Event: Nepal Earthquake
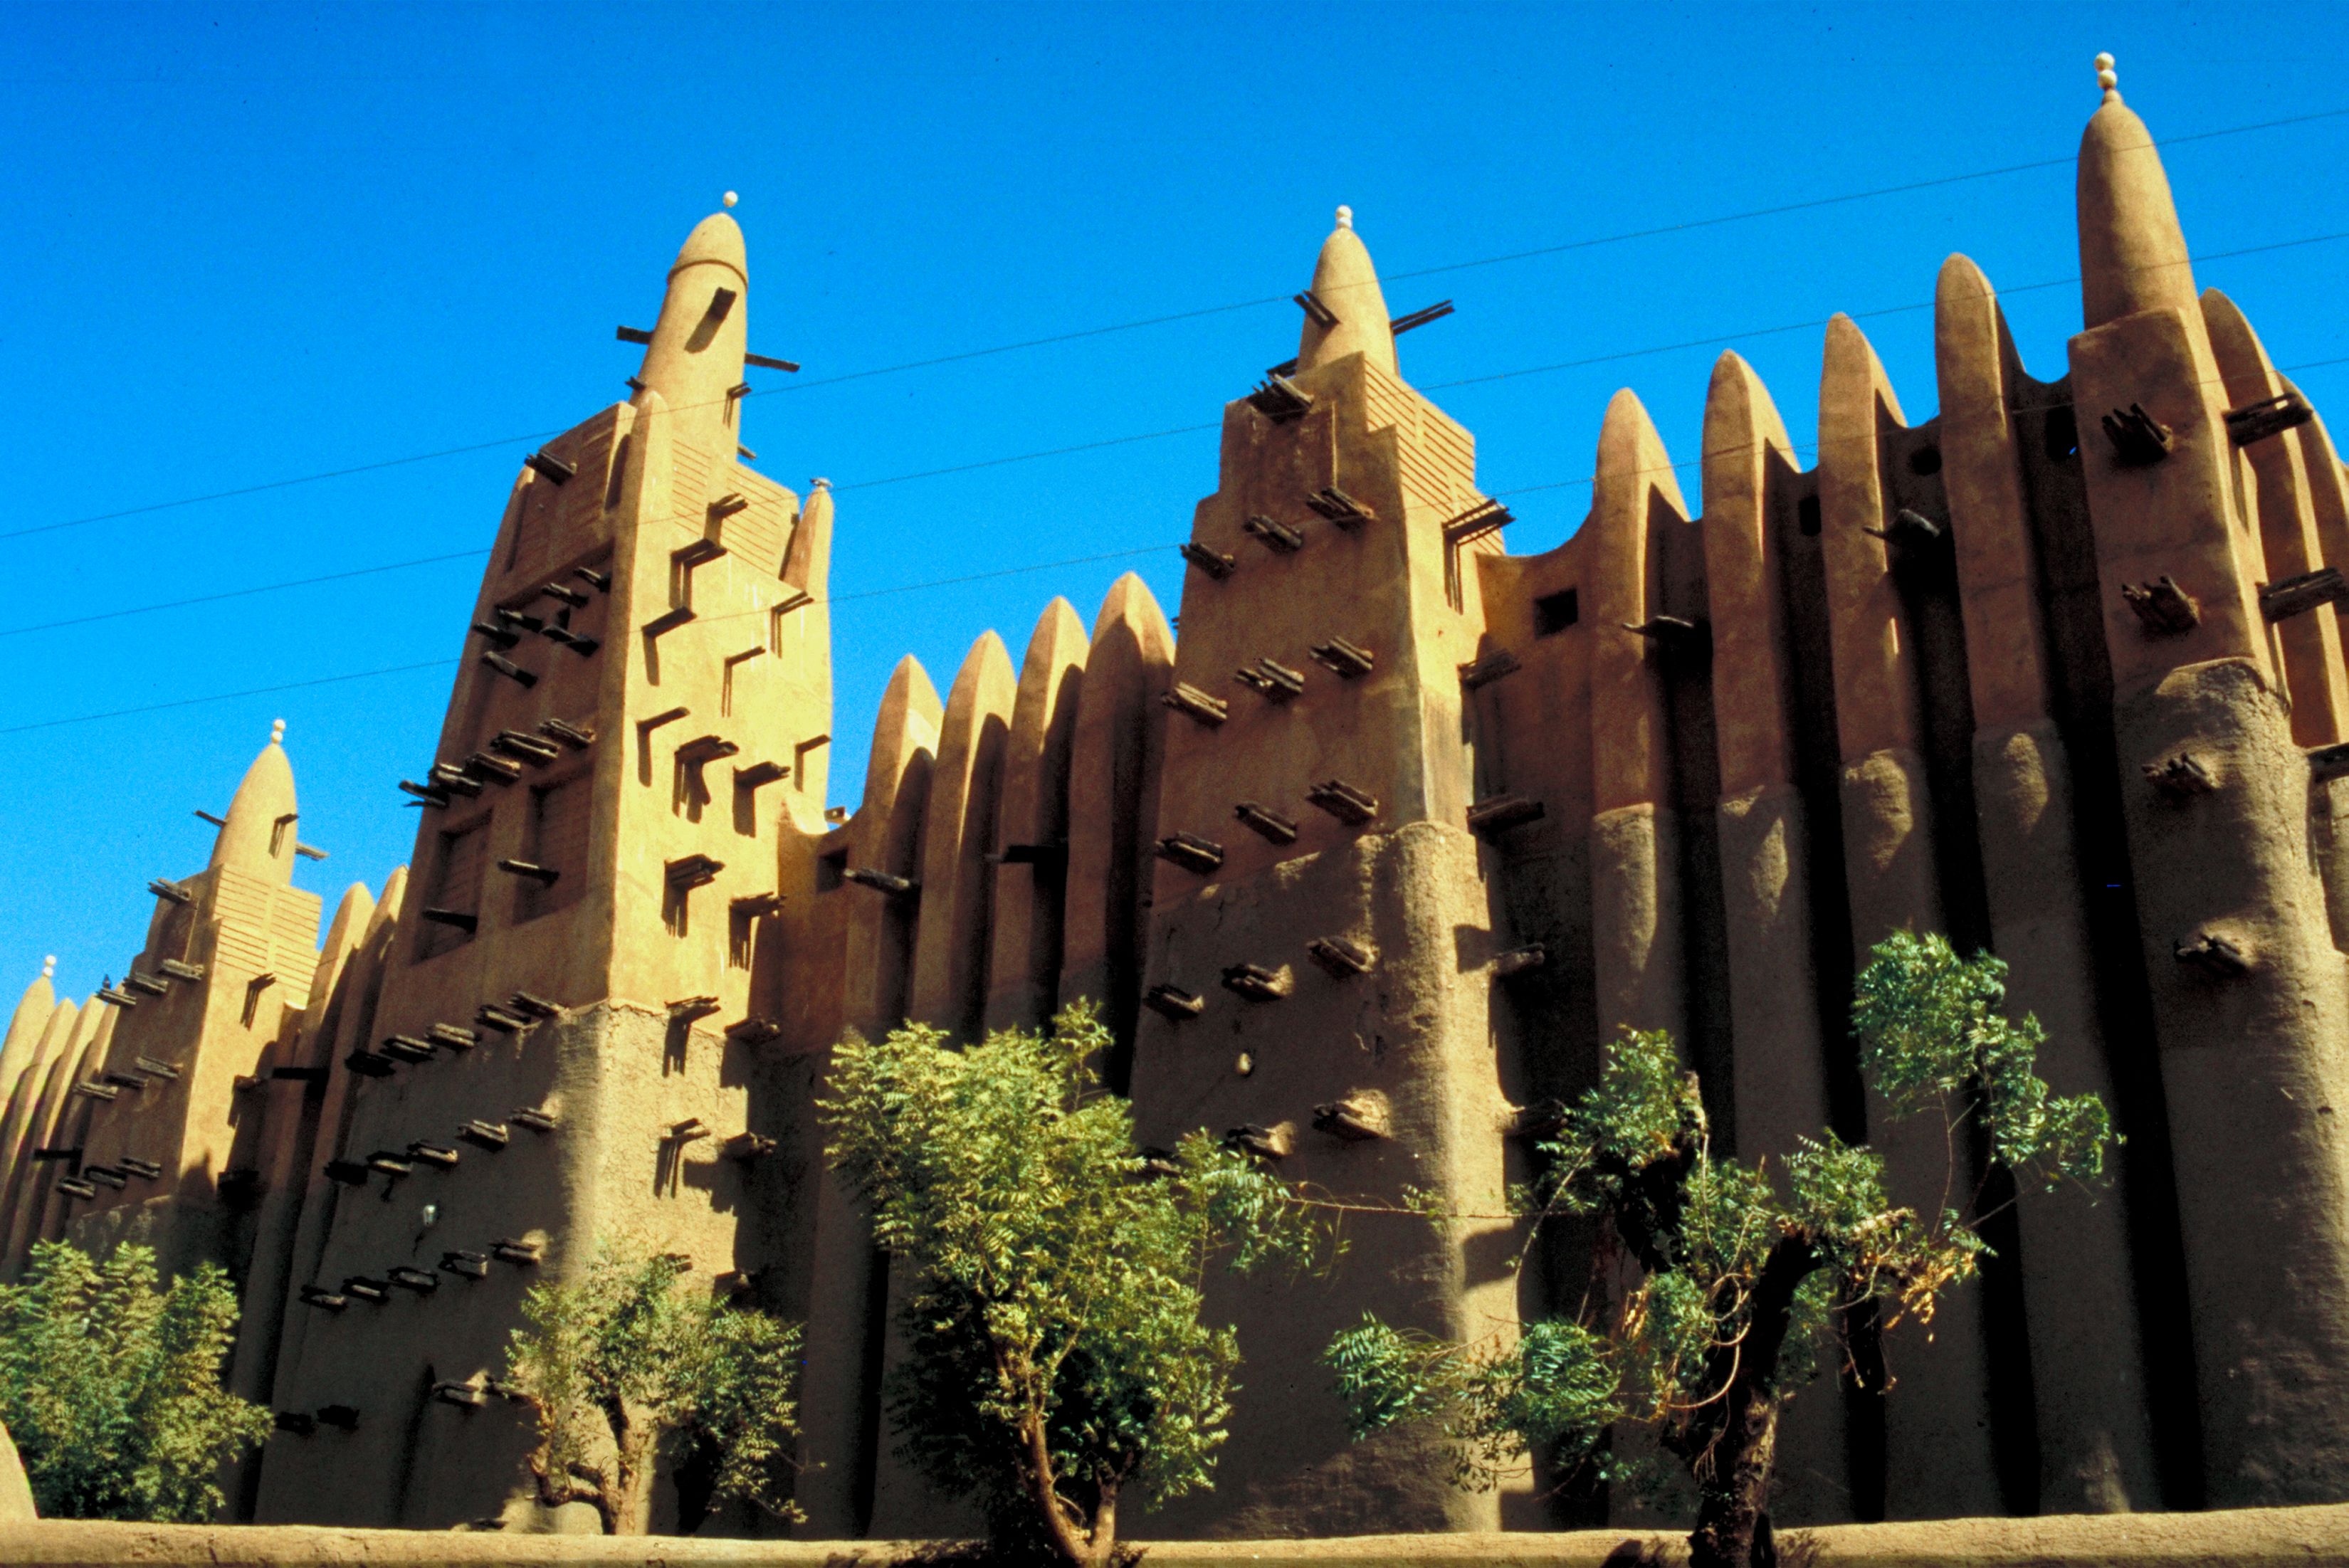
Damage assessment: no_damage